Jozef-Ernest van Roey

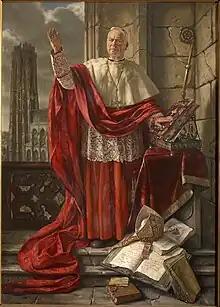
Portrait by Serge Ivanoff, 1944

The Cardinal was deeply opposed to Nazi Germany, and once said, "With Germany we step many degrees downward and reach the lowest possible depths. We have a duty of conscience to combat and to strive for the defeat of these dangers...Reason and good sense both direct us towards confidence, towards resistance".